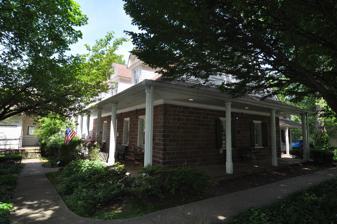
Building: Garret Lydecker House
Country: United States of America
Year built: 1808
Historic house in New Jersey, United States United States historic place Garret Lydecker House U.S. National Register of Historic Places New Jersey Register of Historic Places The house in 2019 Show map of Bergen County, New Jersey Show map of New Jersey Show map of the United States Location 228 Grand Avenue, Englewood, New Jersey Coordinates 40°53′8″N 73°58′41″W / 40.88556°N 73.97806°W / 40.88556; -73.97806 Built 1808 Built by Garret Lydecker MPS Stone Houses of Bergen County TR NRHP reference No. 83001530 NJRHP No. 474 Significant dates Added to NRHP January 9, 1983 Designated NJRHP October 3, 1980 The Garret Lydecker House is located at 228 Grand Avenue in the city of Englewood in Bergen County, New Jersey , United States. The historic stone house was built in 1808 by Garret Lydecker and was documented by the Historic American Buildings Survey (HABS) in 1936. It was added to the National Register of Historic Places on January 9, 1983, for its significance in architecture. It was listed as part of the Early Stone Houses of Bergen County Multiple Property Submission (MPS). It is now part of the local senior center. HABS photo from 1936 See also National Register of Historic Places listings in Bergen County, New Jersey References